Eleanor Matsuura

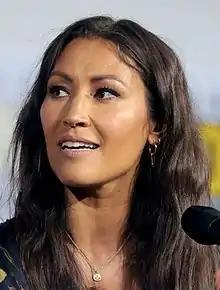
Matsuura at San Diego Comic-Con in 2019

Eleanor Matsuura is a British actress best known for her roles as Yumiko in "The Walking Dead", Hannah Santo in "", Bev in "Utopia" and as PC Donna Prager in "Cuffs".